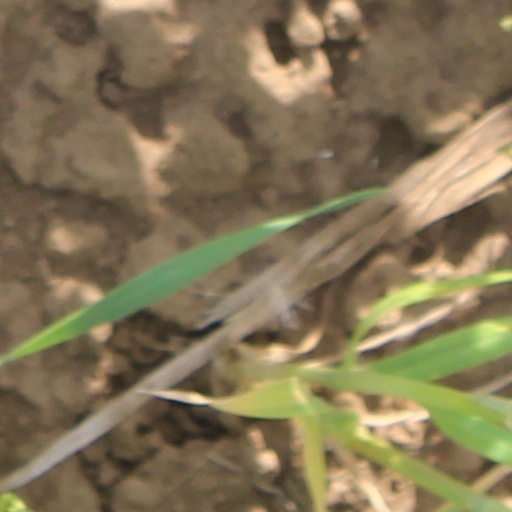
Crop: wheat